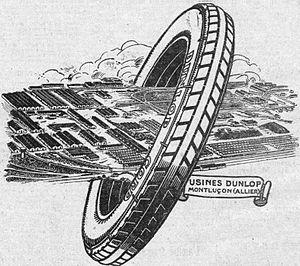
Usines Dunlop de Montluçon (Allier), en 1925.
Montluçon est une commune française située dans le centre de la France, sous-préfecture du département de l'Allier dans la région Auvergne-Rhône-Alpes.
Dunlop est une marque multinationale britannique qui intervient sur plusieurs marchés, filiale de Goodyear. En 2012, la marque fait référence à deux firmes distinctes aux actionnaires différents : Dunlop Tires et Dunlop Sport.